Trefignath

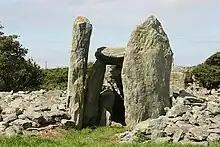
Trefignath burial chamber in 2007

Trefignath is a Neolithic burial chamber near Trearddur, south of Holyhead on Holy Island, off Anglesey in Wales. In its most complete form it included a large cairn covering three stone tombs, set on a small knoll. It was excavated between 1977 and 1979, revealing several phases of occupation with three separate burial chambers built in succession. It is a scheduled ancient monument, maintained by Cadw.